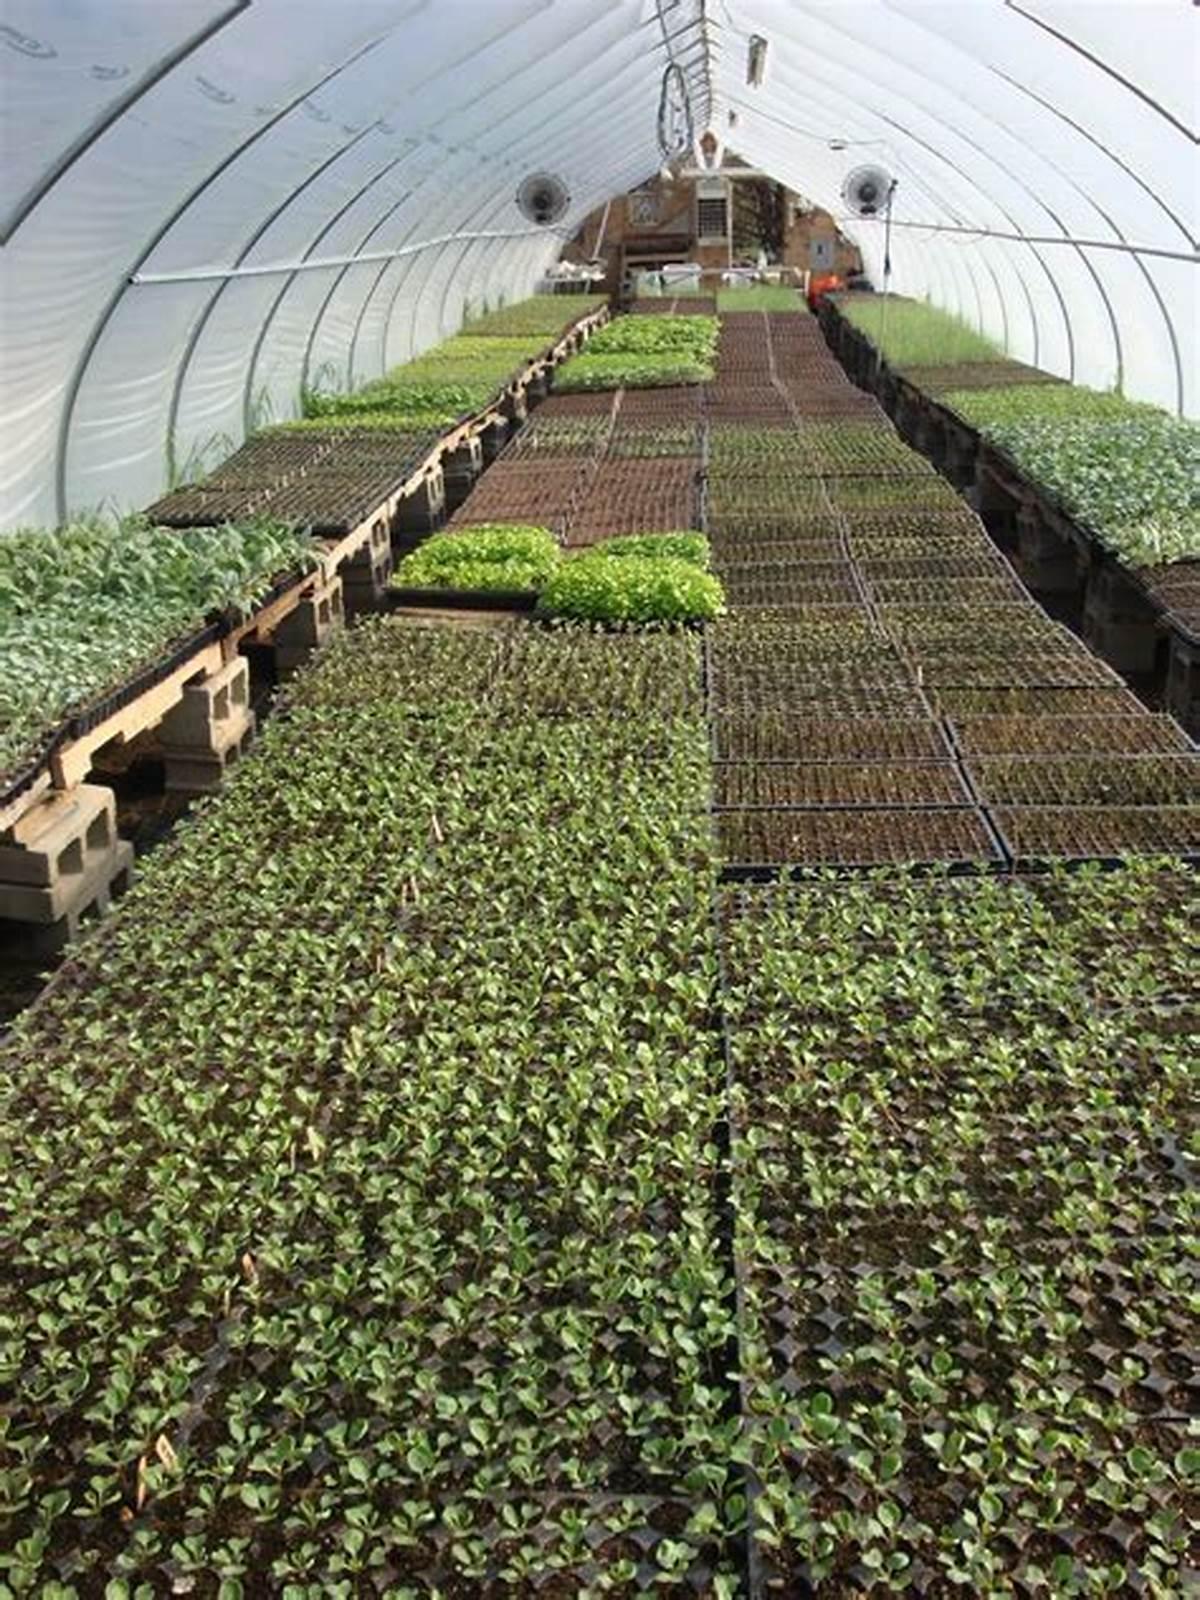
Mistari ya miche michanga ya kijani iliyopandwa ndani ya chumba cha kuoteshea mimea, ikiwa imepangwa kwa usawa na kwanafasi nzuri huu ni mfumo mzuri wa kilimo cha mbegu, ambapo mbegu hupandwa katika mazingira yakiyo tayarishwa vizuri na kupewa maji kwa uangalifu, ilikuhakikisha ukuaji mzuri wa miche, mpangilio huu unaruhusu mbinu bora ya kilimo kuhakikisha afya ya mimea katika hatua za awali za ukuaji.